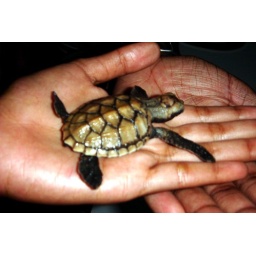
A turtle we found in one of the houses in H.Dh. Makunudhoo